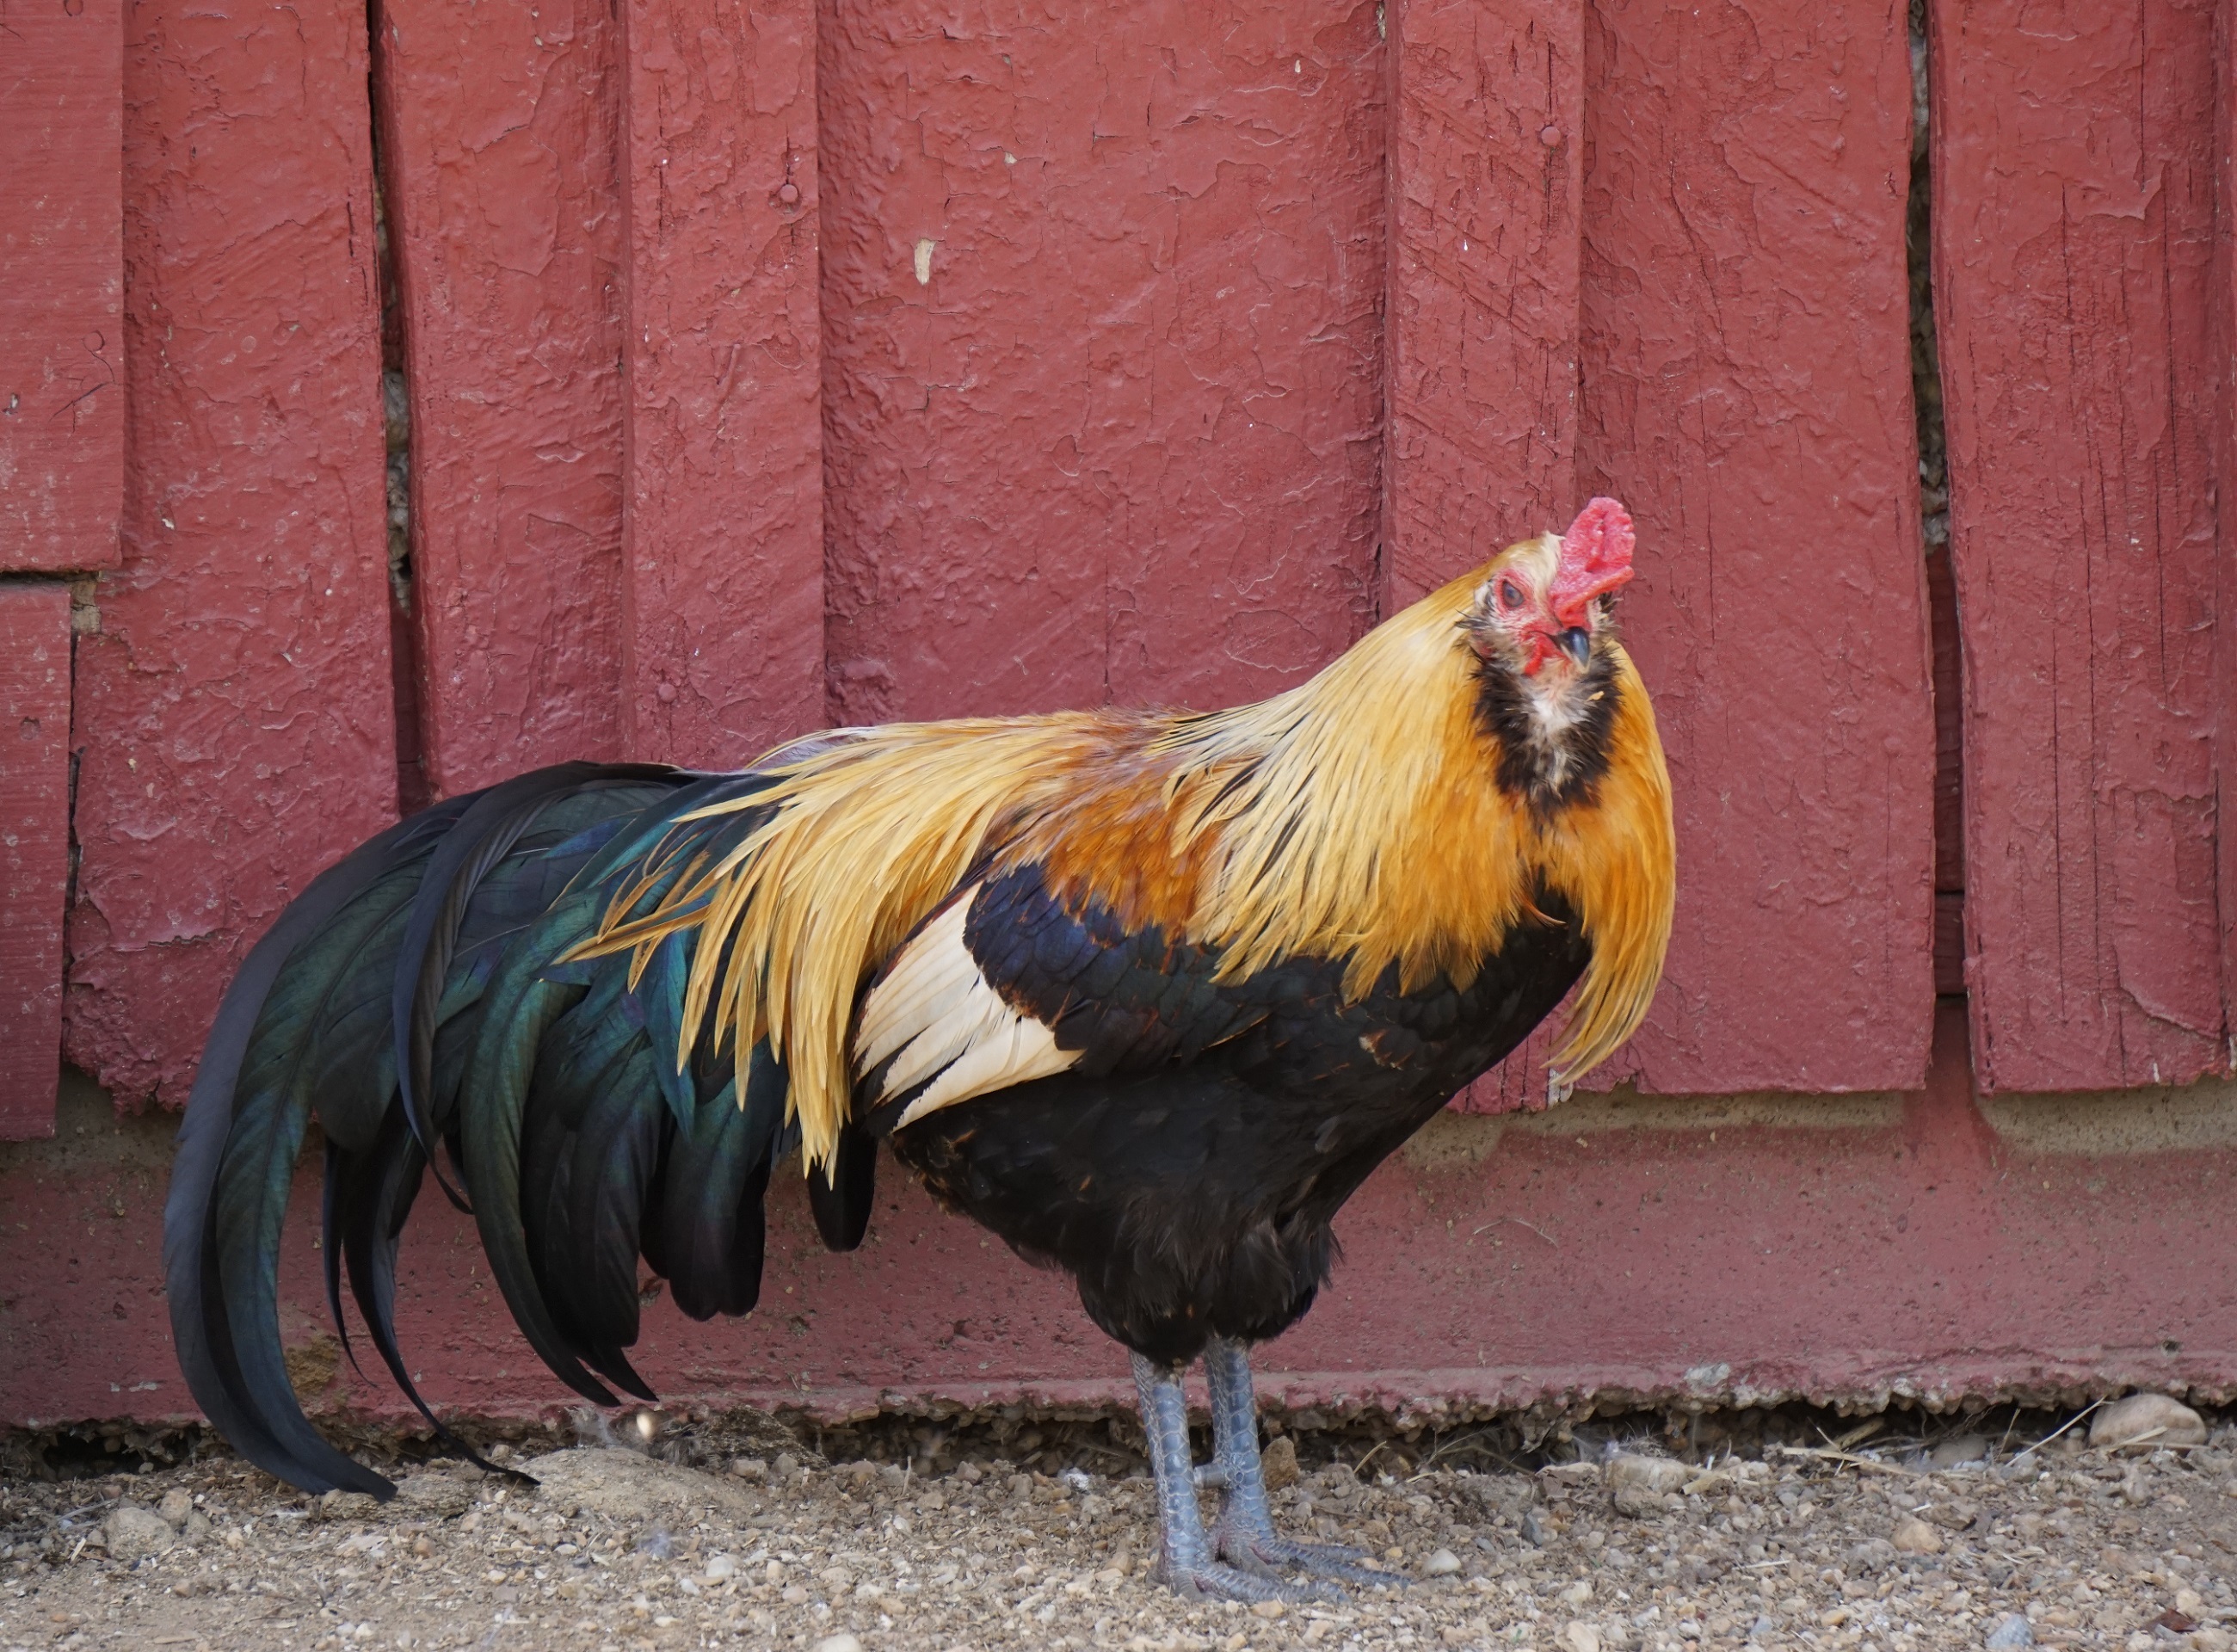
nature, bird, barn, profile, looking, male, portrait, farming, beak, livestock, colorful, agriculture, feather, chicken, fowl, fauna, rooster, poultry, galliformes, vertebrate, domestic, phasianidae, barnyard